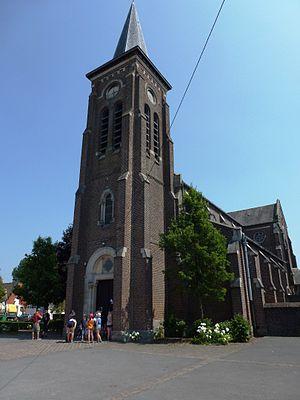
Moncheaux est une commune française, située dans le département du Nord en région Hauts-de-France. Moncheaux fait partie du Pays Pévélois et de la Flandre française, comme le blason de son écu l'indique.